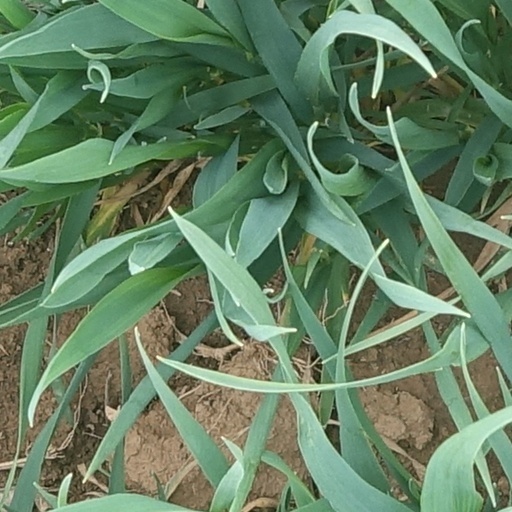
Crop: wheat